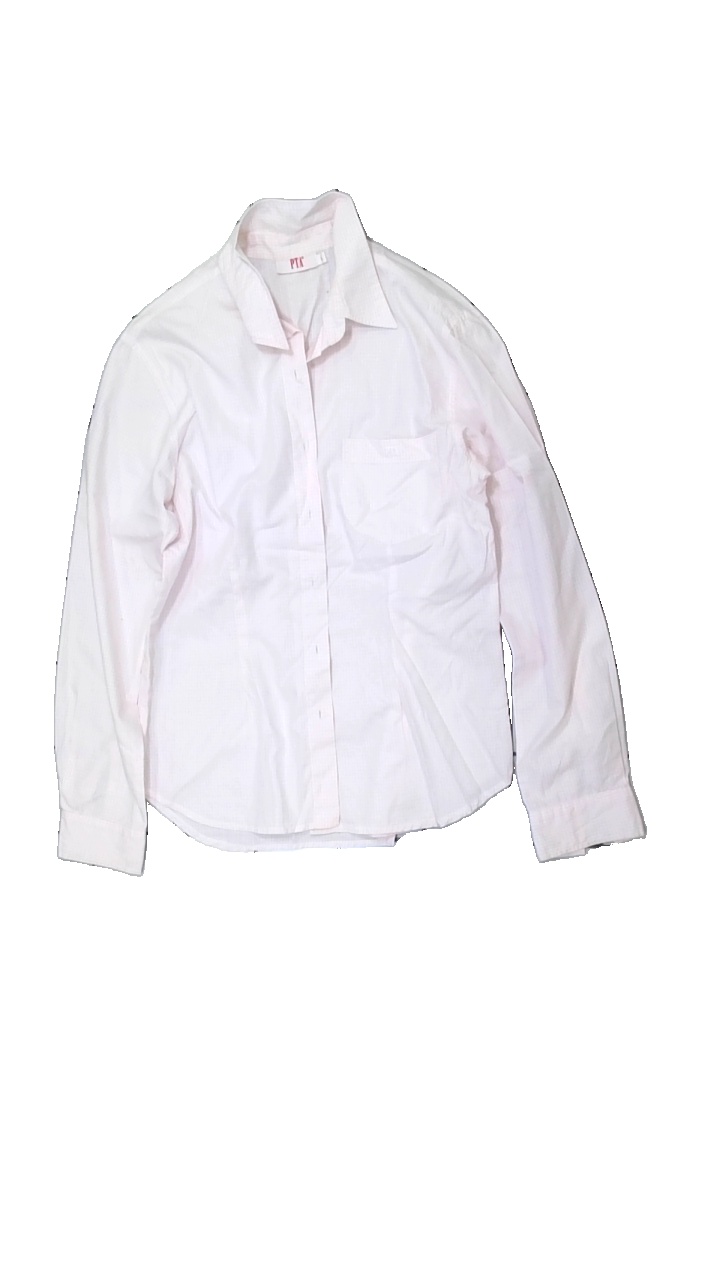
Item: Shirt (Ladies)
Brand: Pta
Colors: White, Pink
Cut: Regular
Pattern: Checkered print
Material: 100% cott
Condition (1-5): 2
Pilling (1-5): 4
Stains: Major
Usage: Export
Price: <50